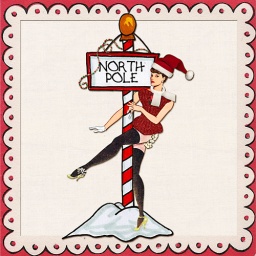
Ultimate Art DollsHollie Day Art Doll Add OnChristmas Framesby SherrieJD north pole sign by Kate Hadfield